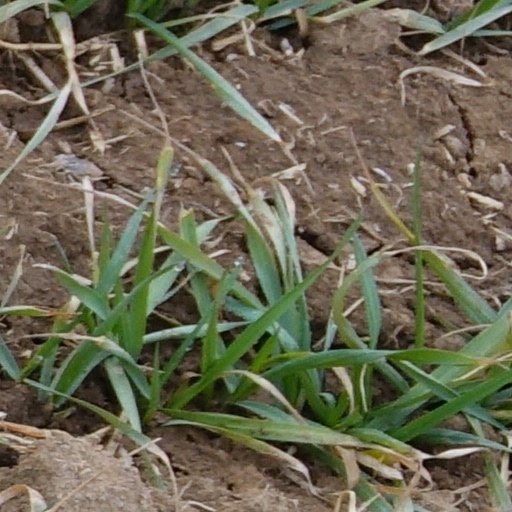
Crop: wheat